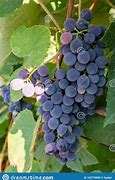
Label: Grapes